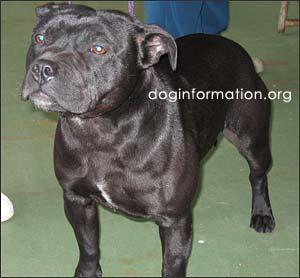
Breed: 203-n000015-Staffordshire_bullterrier